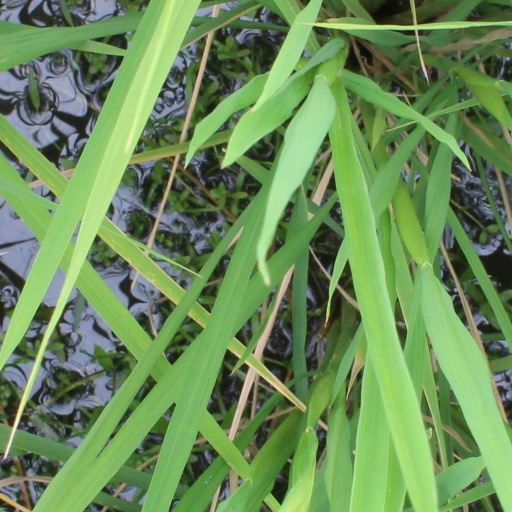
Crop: rice